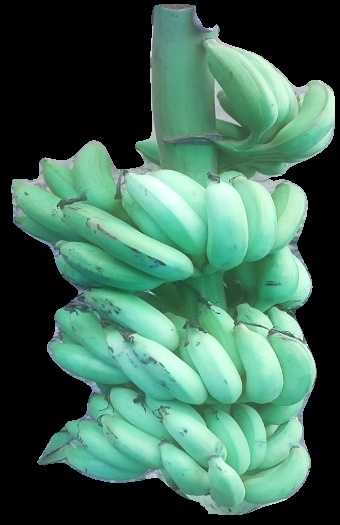
Variety: elakki-bale
Grade: grade2